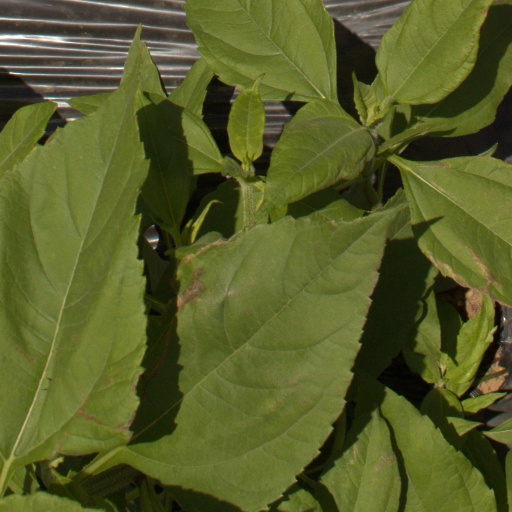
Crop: Jerusalem artichoke